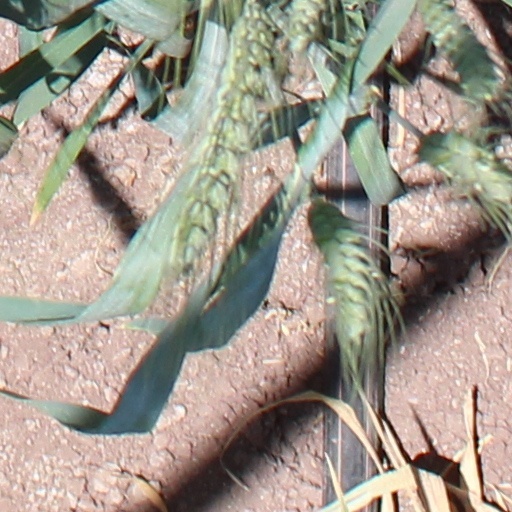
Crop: wheat